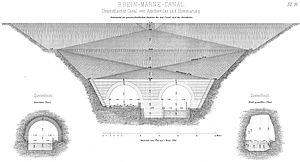
Le tunnel d'Arzviller, situé sur le canal de la Marne au Rhin Est, traverse les Vosges entre les vallées de la Zorn et de Teigelbach. Il mesure 2 306 m.